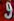
Number: 9